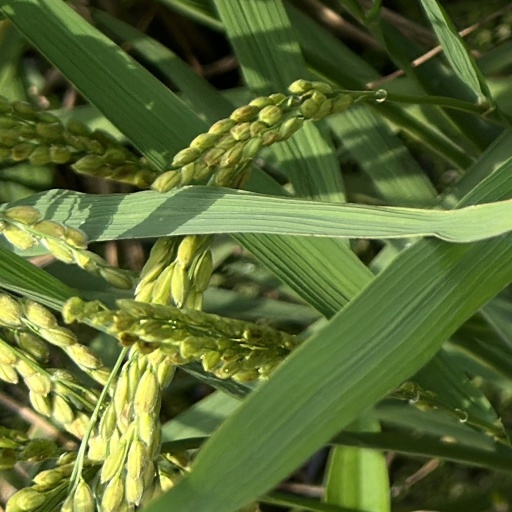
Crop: rice